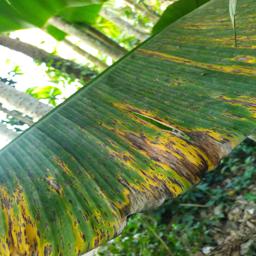
Label: JAHAJI LEAF